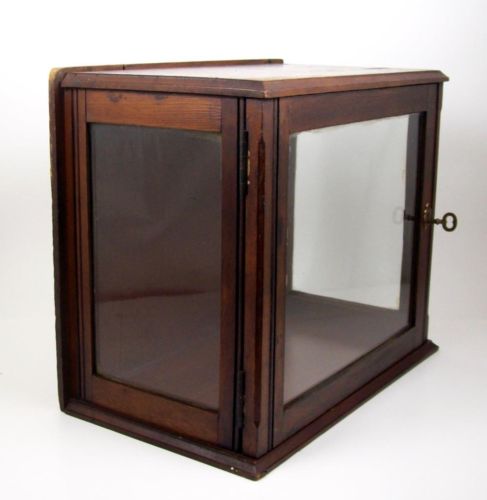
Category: cabinet